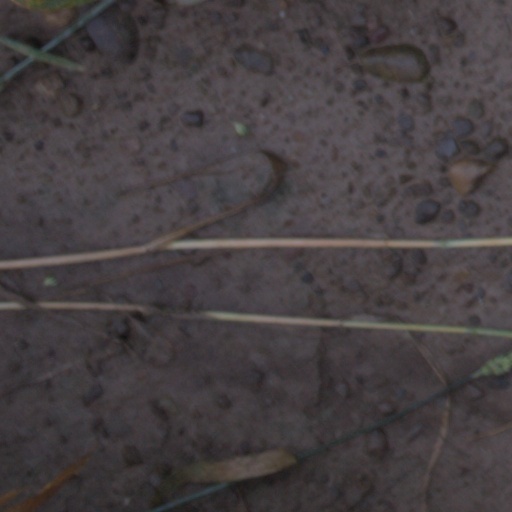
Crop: wheat